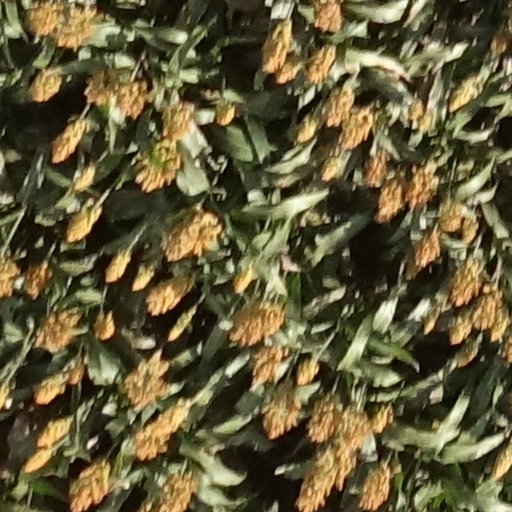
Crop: sorghum